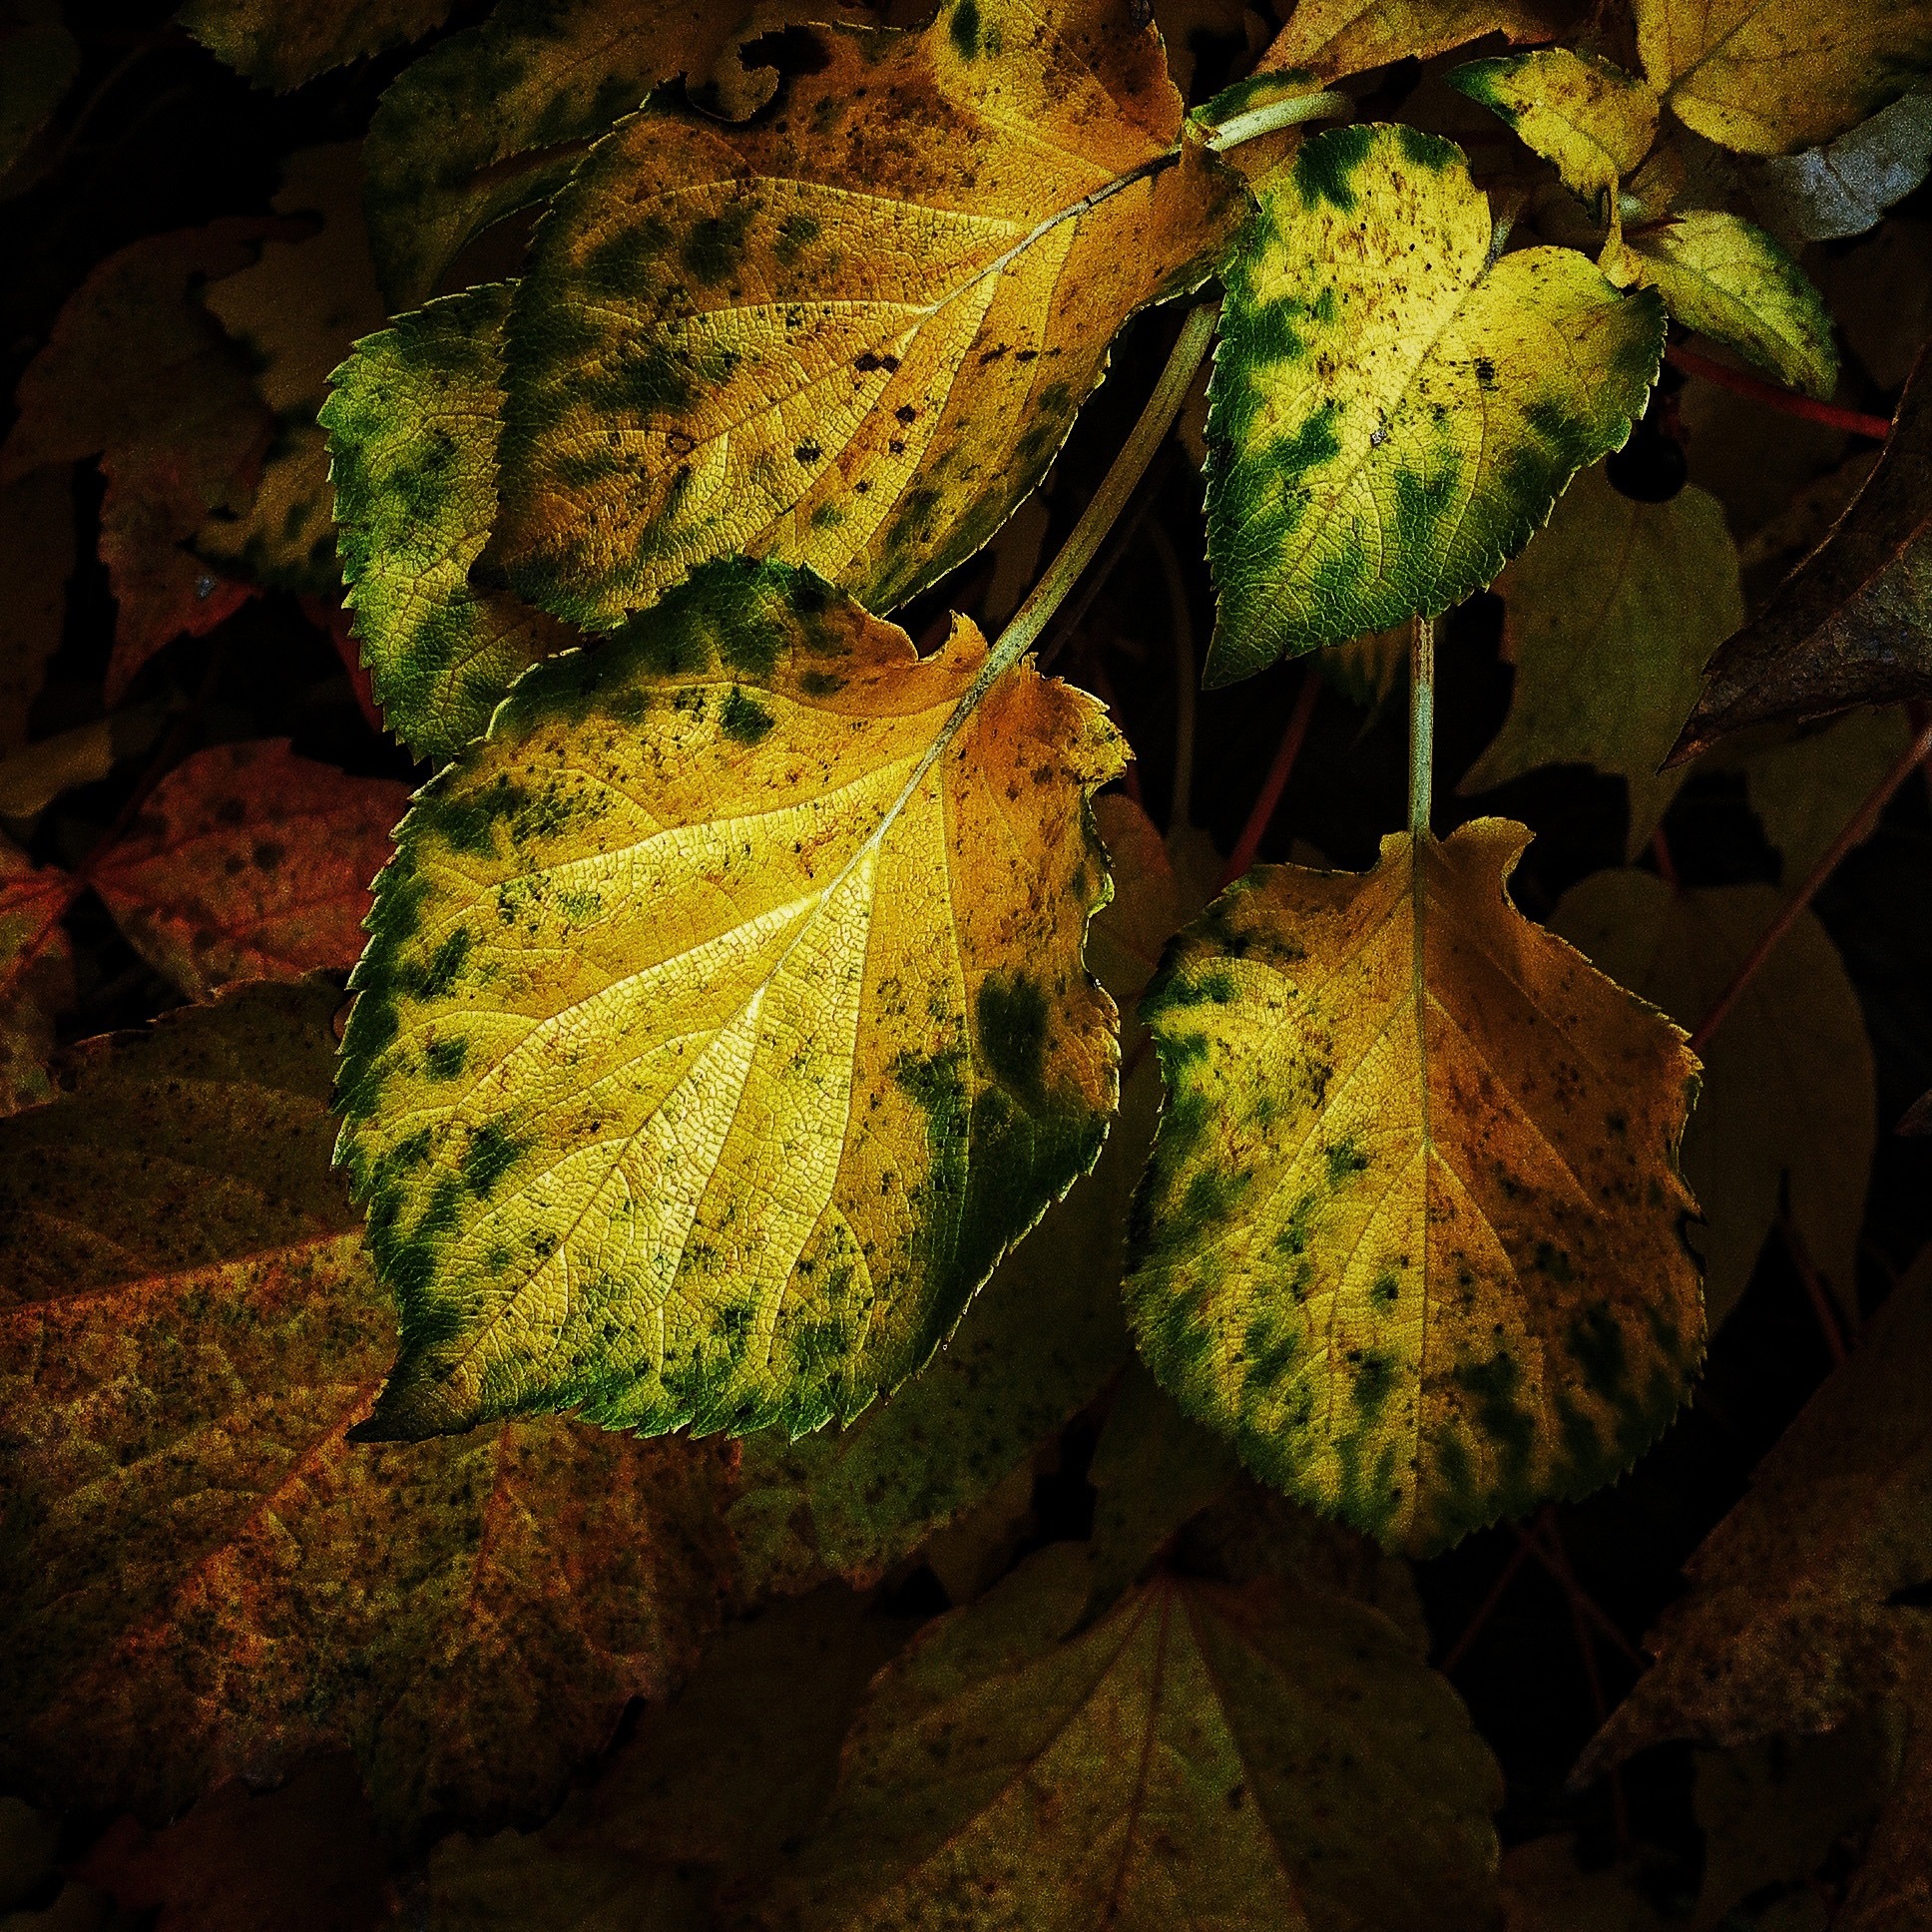
tree, nature, forest, branch, plant, sunlight, leaf, flower, green, color, autumn, botany, yellow, flora, season, oak leaf, deciduous, macro photography, woody plant, land plant